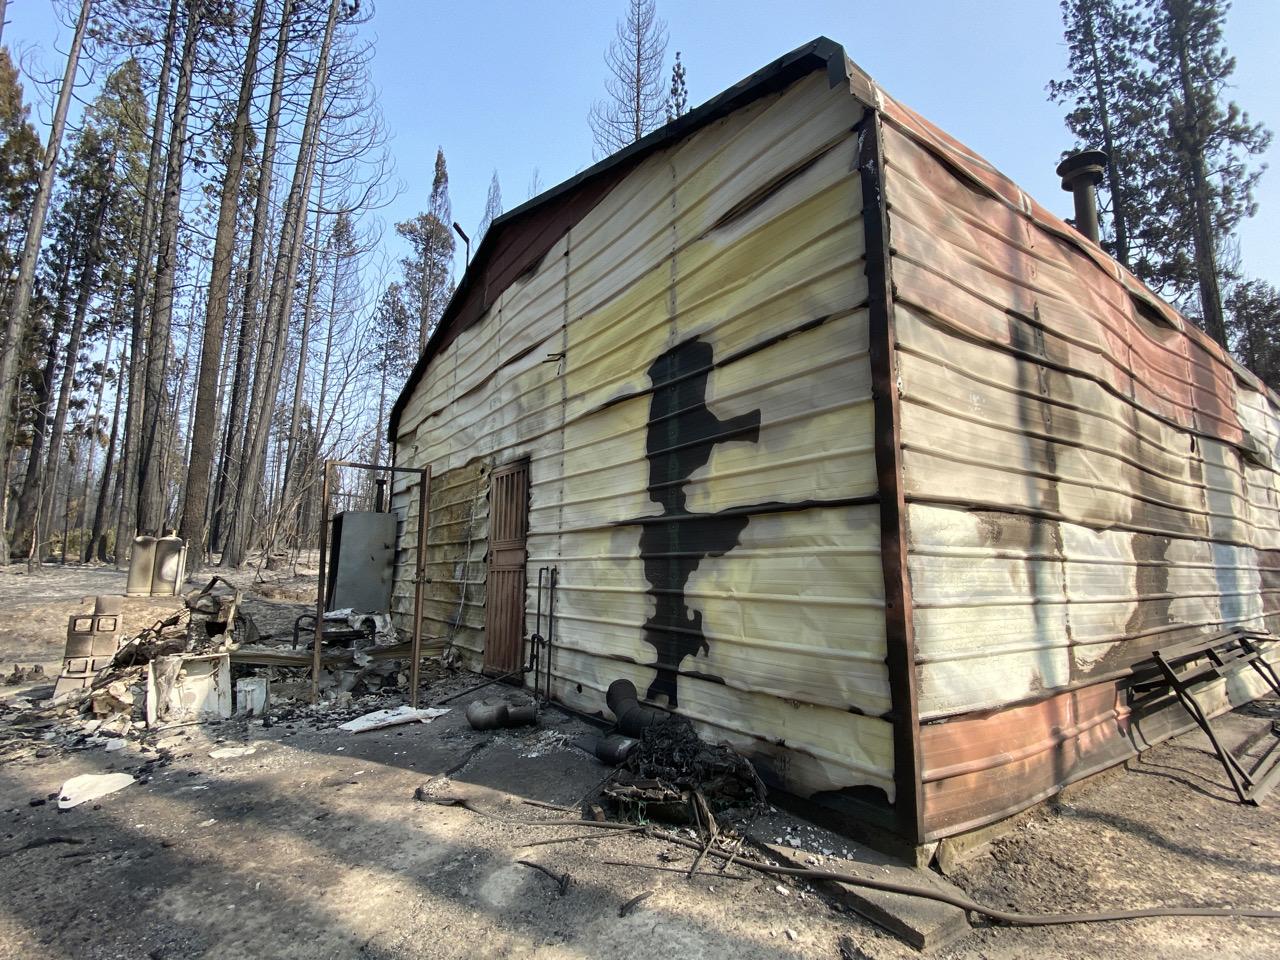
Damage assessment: major